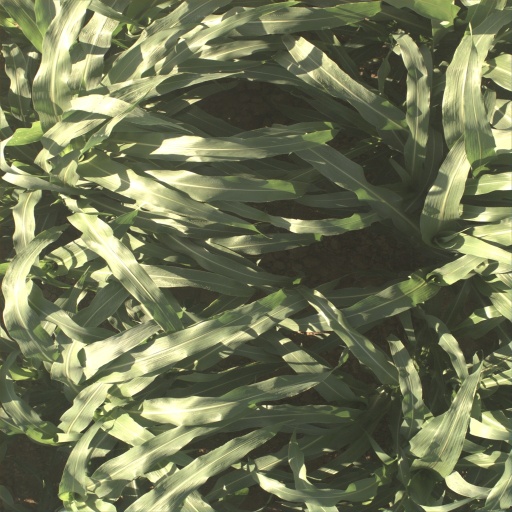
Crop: sorghum